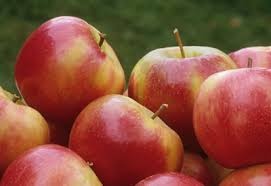
Label: apple